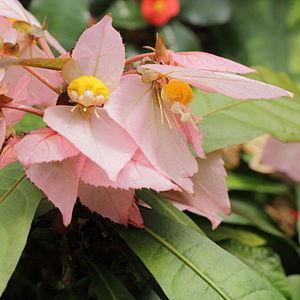
Dalechampia est un genre de plantes de la famille des Euphorbiaceae et de la sous-tribu monogénérique des Dalechampiinae. Ce genre est très répandu dans les zones tropicales de plaine, principalement dans les Amériques avec un plus petit nombre d'espèces en Afrique, sur Madagascar et au sud de l'Asie de nouvelles espèces sont encore décrites et plusieurs sont très rares et en danger d'extinction.